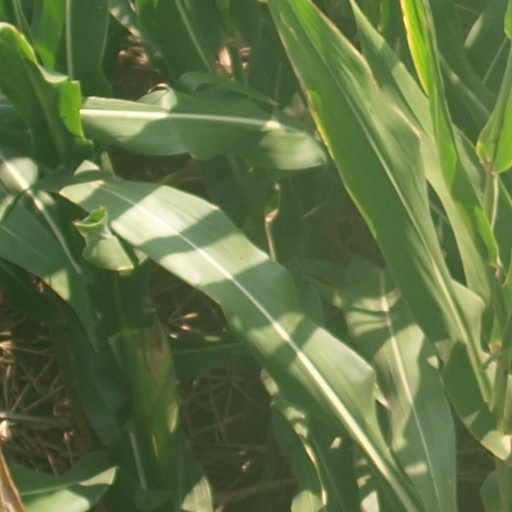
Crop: maize; corn